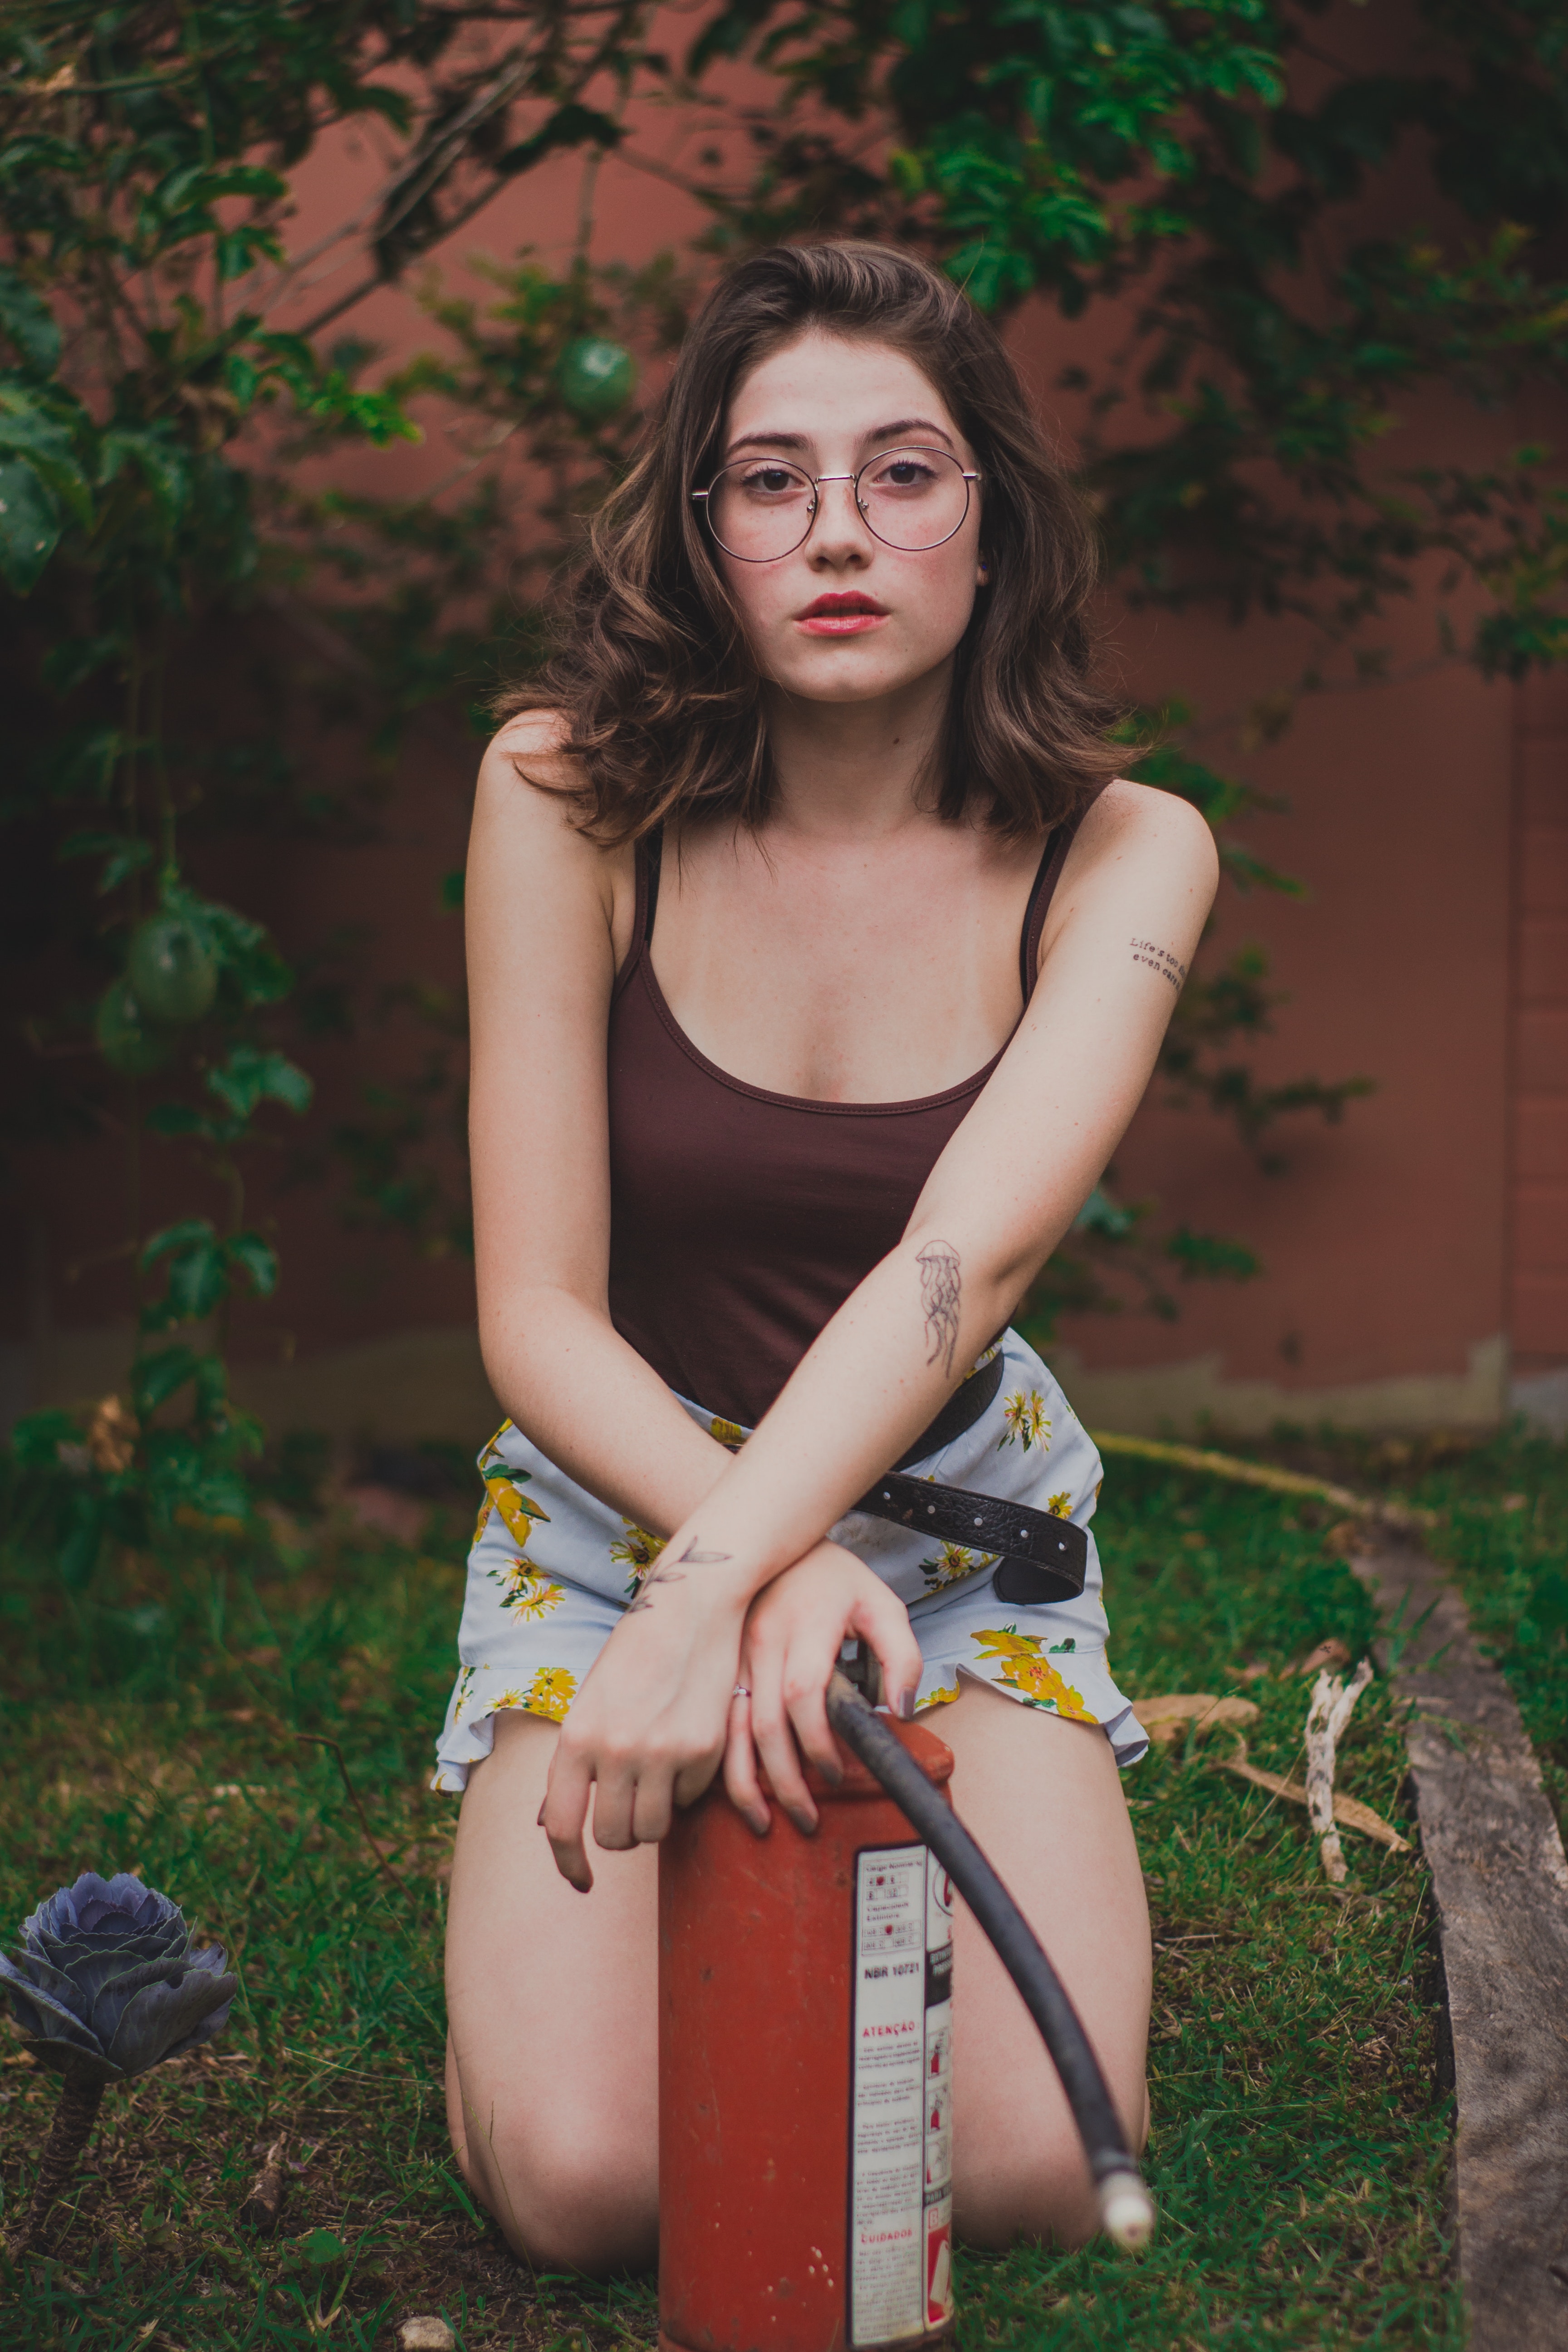
People in nature, green, sitting, beauty, yellow, leg, photo shoot, summer, photography, human leg, grass, eye, sunlight, tree, dress, long hair, brown hair, smile, thigh, model, flash photography, fawn, plant, style, black hair, vintage clothing